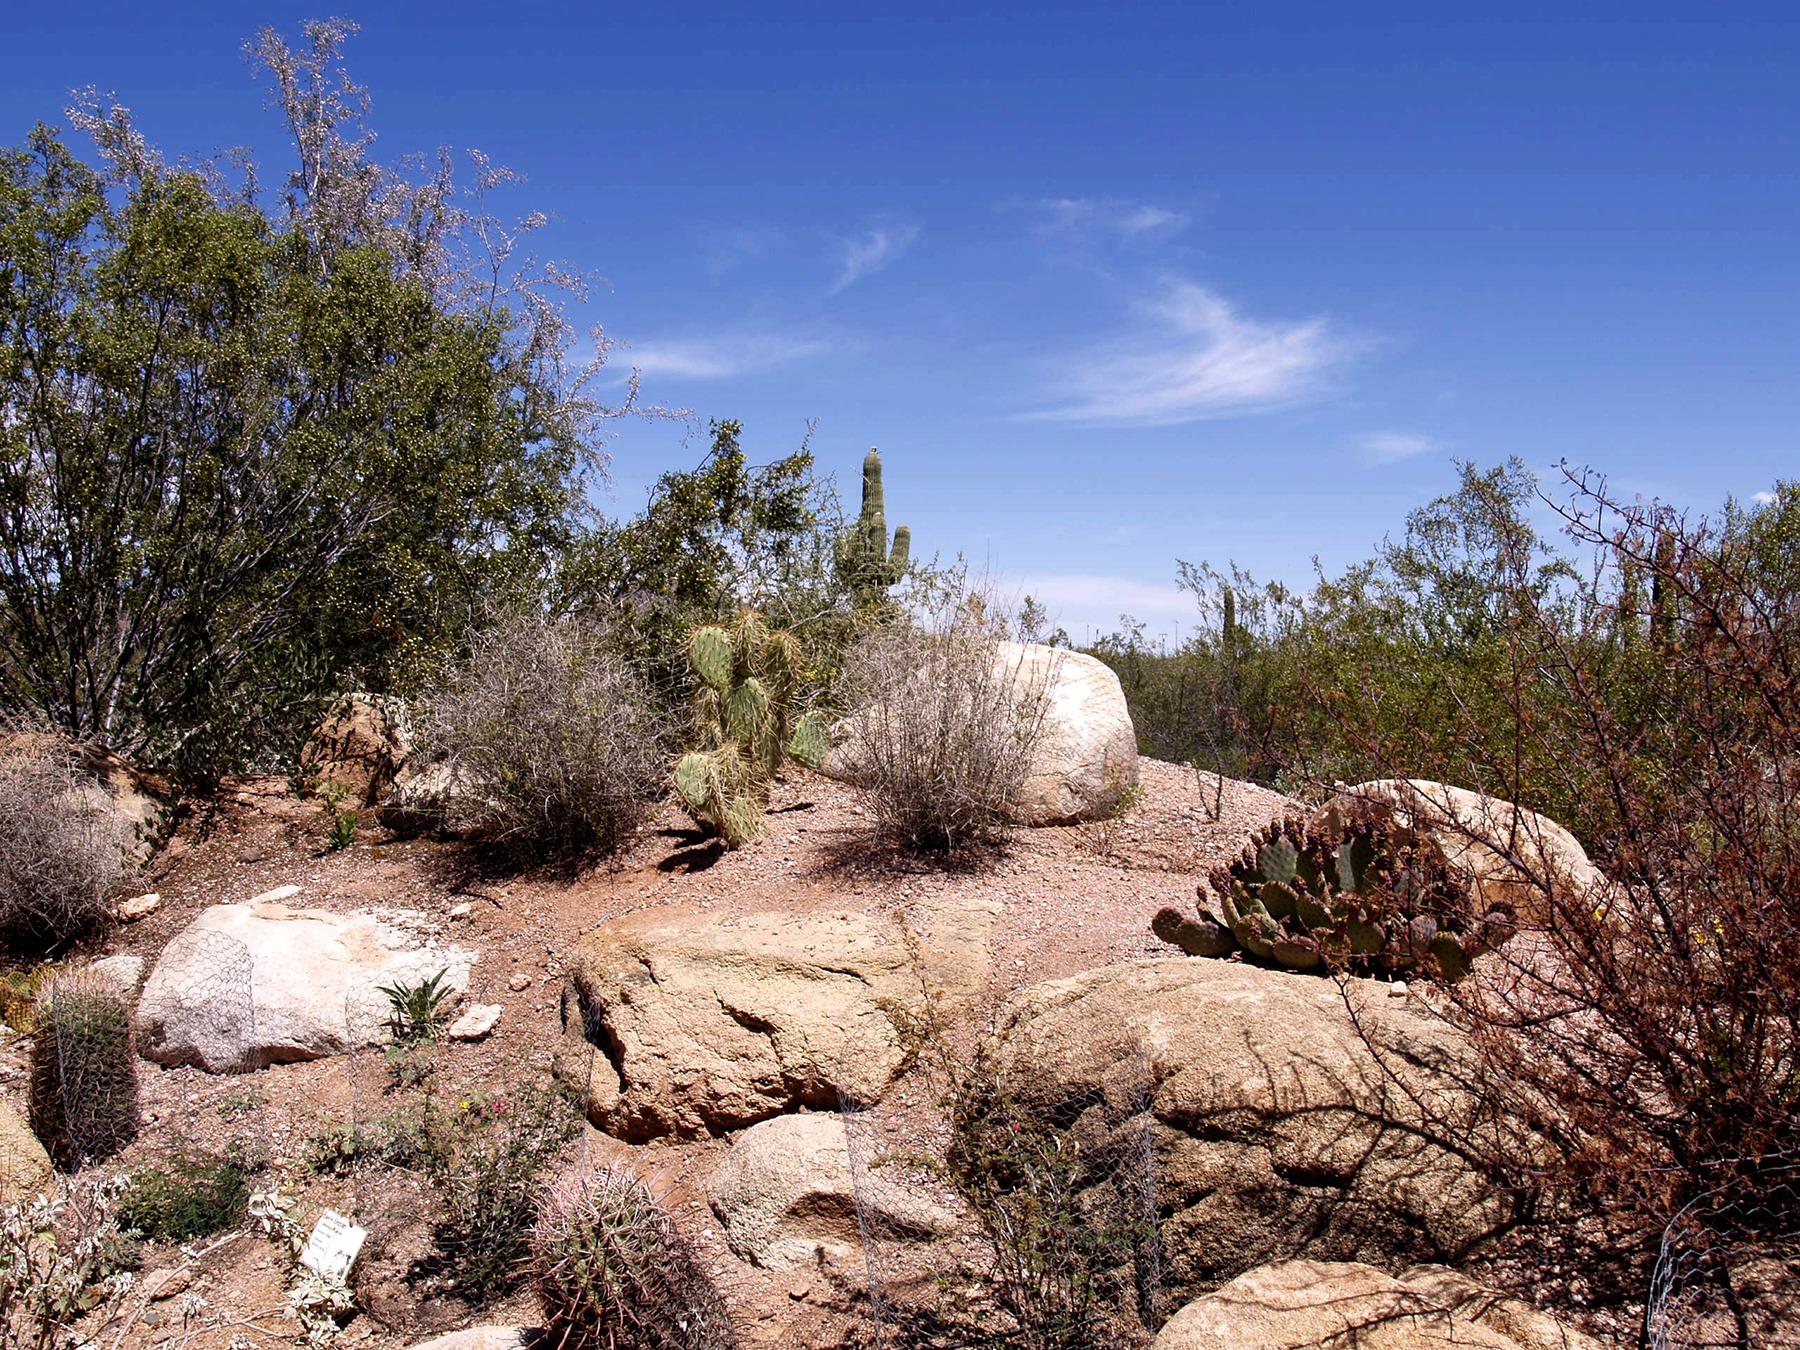
landscape, tree, nature, rock, wilderness, mountain, cactus, plant, trail, desert, dry, scenery, soil, erosion, arizona, geology, hot, boulder, ecosystem, natural environment